Pierre Paul d'Ossun

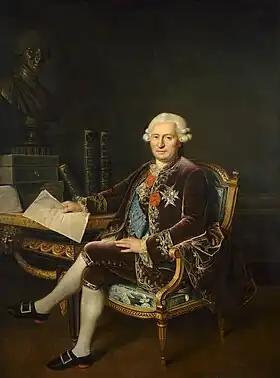
The Marquis d'Ossun, holding the third Pacte de famille by César Van Loo, around 1780

Pierre Paul, marquis d'Ossun (29 January 1713 – 20 March 1788) was a French diplomat and Grandee of Spain.